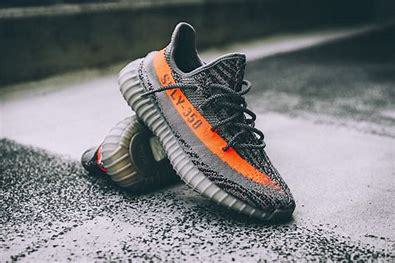
Brand: Adidas
Model: 350